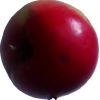
Label: Apple 11